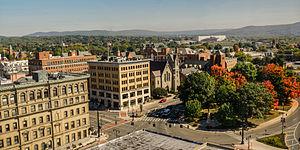
La ville de Pittsfield est le siège du comté de Berkshire, situé dans le Commonwealth du Massachusetts, aux États-Unis. Sa population s’élevait à 44 737 habitants lors du recensement de 2010, estimée à 42 591 habitants en 2017.